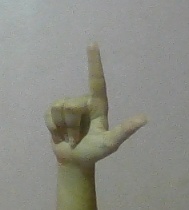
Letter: laam